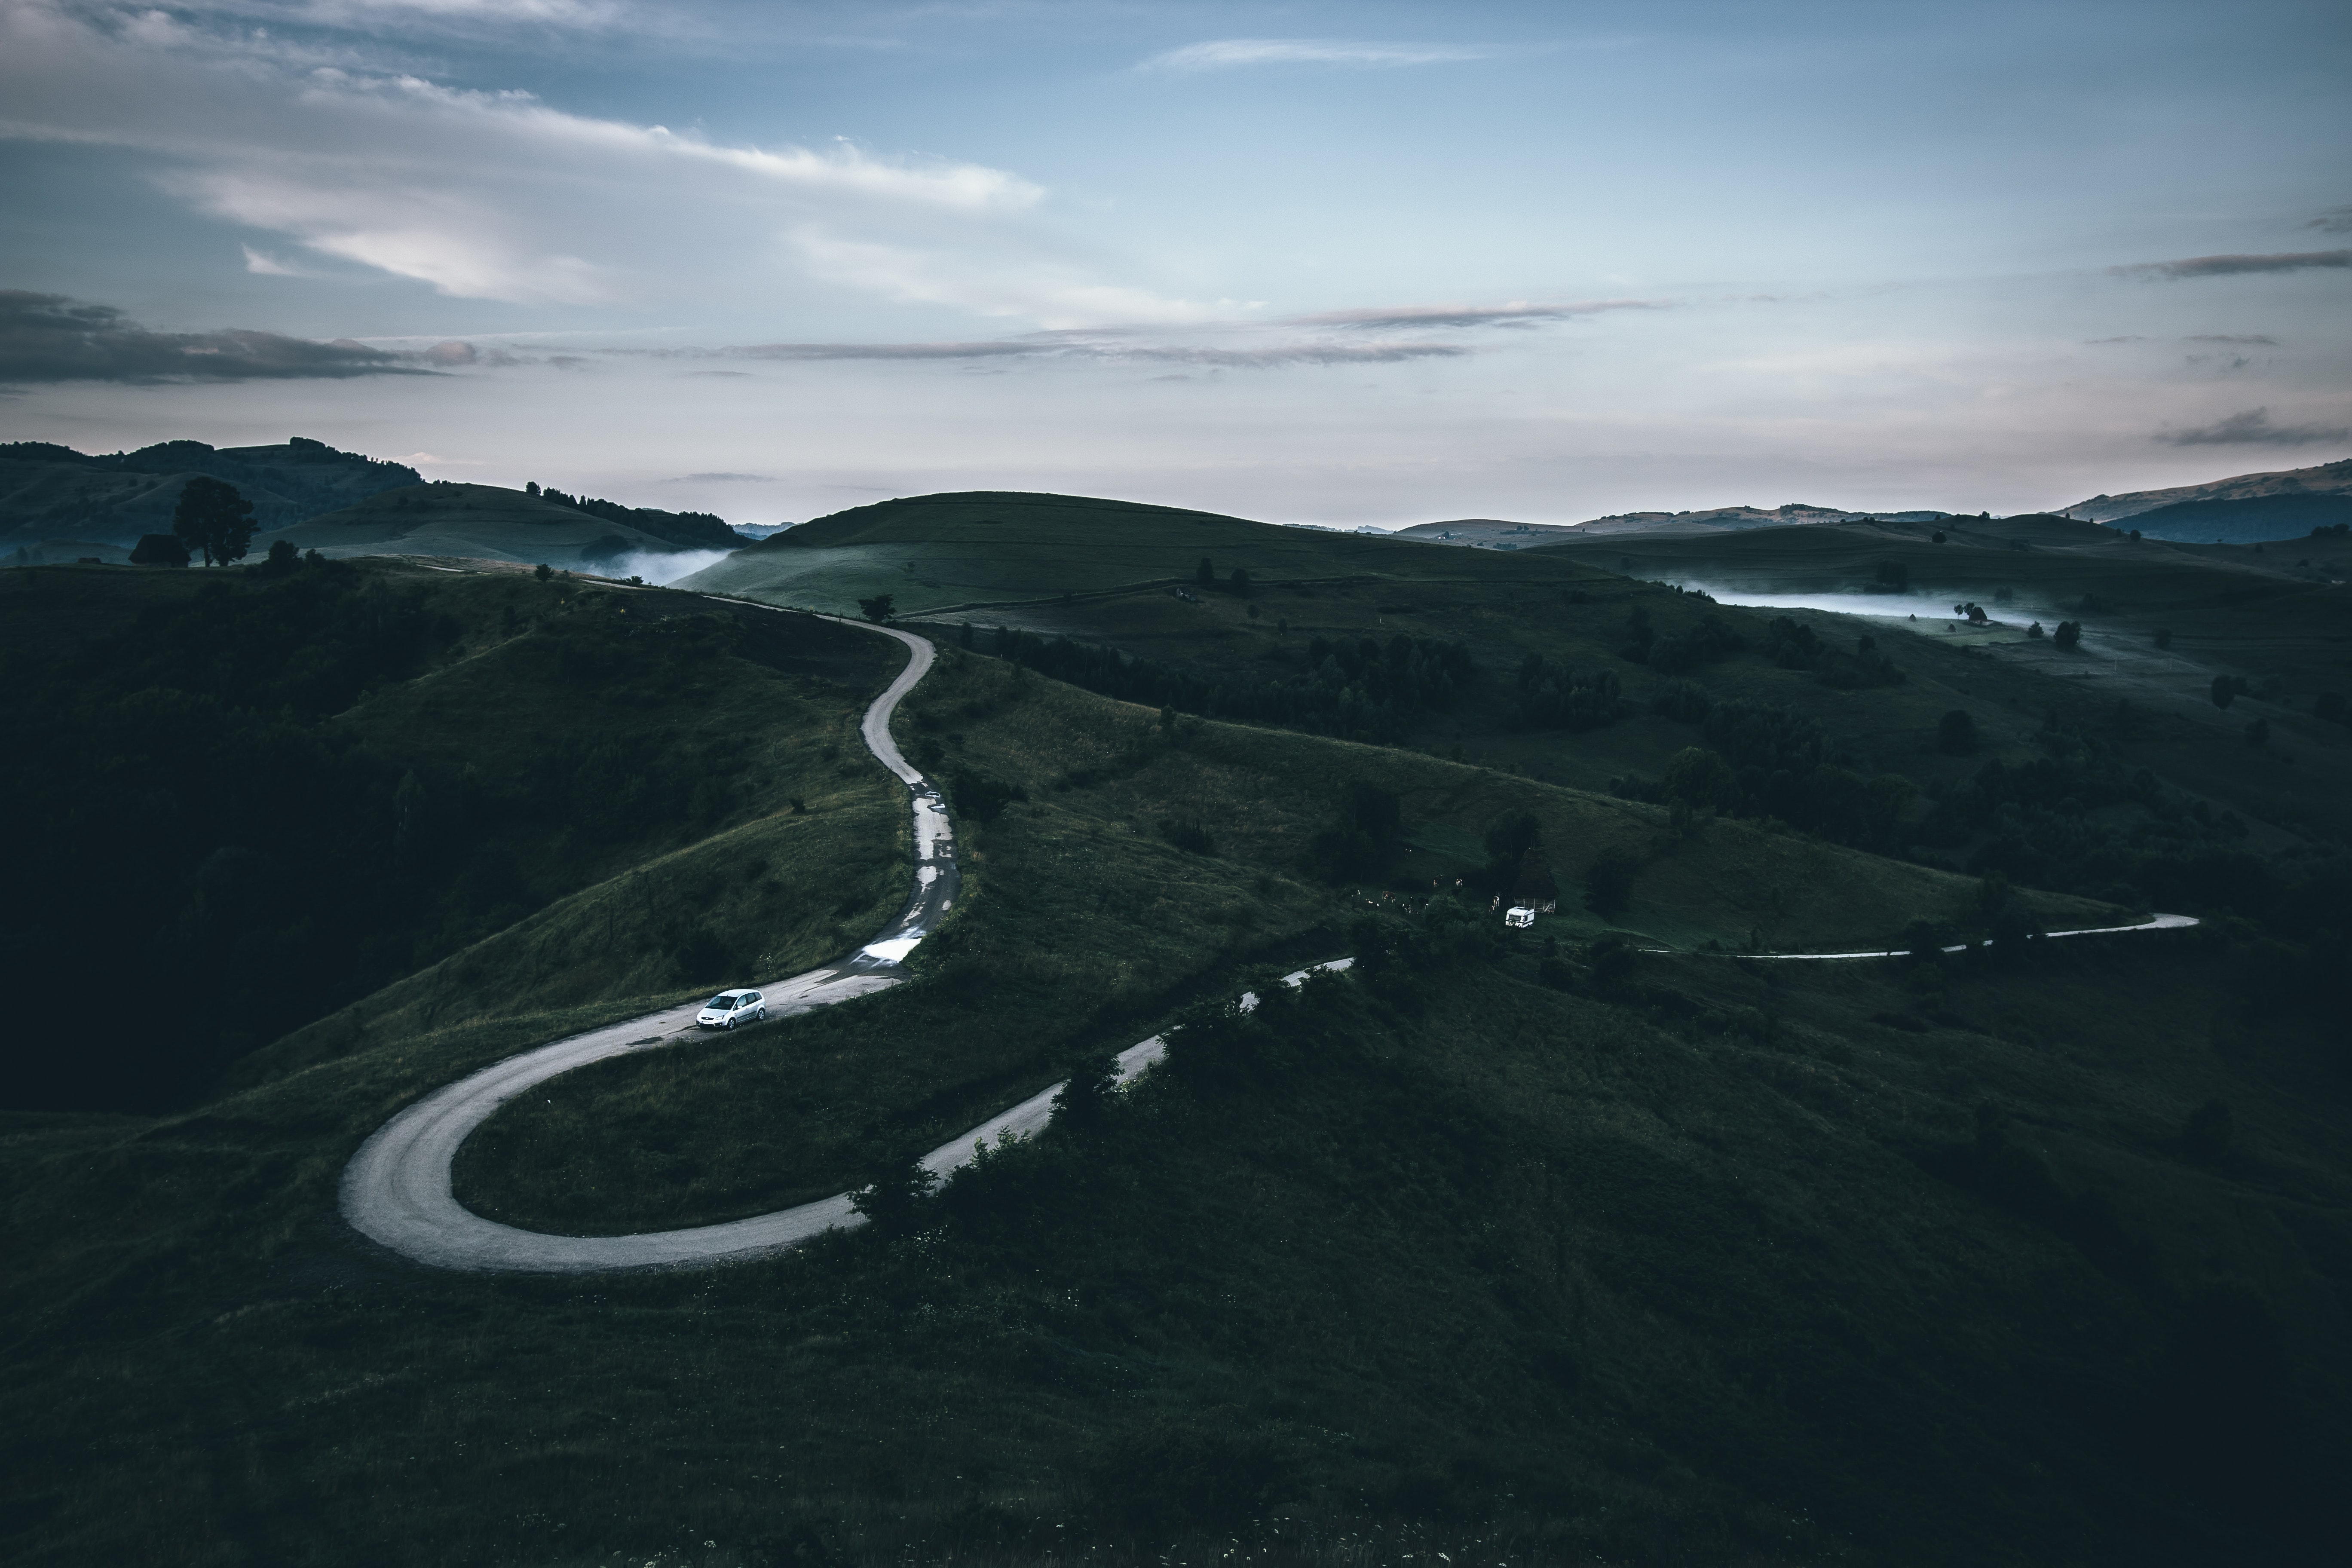
sky, water, road, mountain pass, mountain, river, photography, geological phenomenon, terrain, landscape, sea